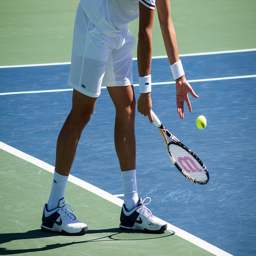
A male tennis player getting ready to server the ball.
a tennis player bounces a tennis ball
The bottom half of a tennis player with a racket in his hand.
A man prepares to hit a tennis ball on a tennis court.
a tennis player is preparing to serve a tennis ball